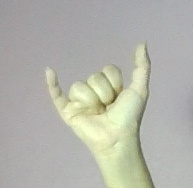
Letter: ya